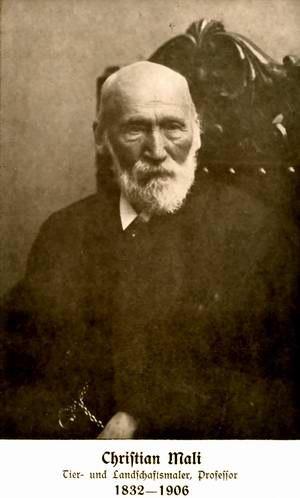
Christian Friedrich Mali est un peintre paysager allemand de l'école de Munich.